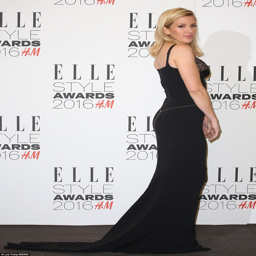
lady in black : synthpop artist followed a classic style rule and stuck to colour for the evening